Stocksund

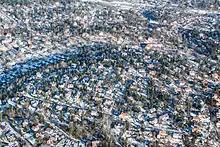
Aerophoto over Stocksund in February 2013.

Stocksund is an upper-class suburb in Metropolitan Stockholm, Sweden.